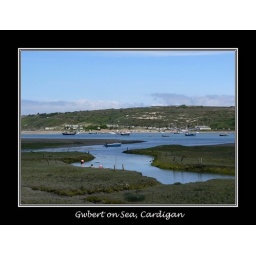
A view accross the river Teify from near the Webley Hotel, Poppit Sands looking towards Gwbert-on-Sea and the boat club.